Mixotrophic dinoflagellate

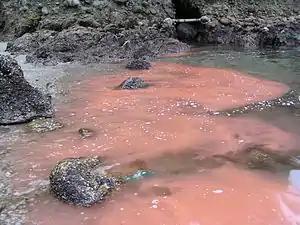
Algal bloom ("akasio") by "Noctiluca" spp. in Nagasaki

Many mixotrophic and some heterotrophic dinoflagellates are known to cause red tides or harmful blooms that result in large-scale mortality of fish and shellfish. Studies on red tides have been conducted to determine the mechanism of outbreak and the persistence of red tides caused by mixotrophic dinoflagellates such as "Karenia brevis", "Prorocentrum donghaiense" and "Prorocentrum minimum" in low nutrient concentration waters. In the case of serial red tides, one mixotrophic dinoflagellate species is dominated by another mixotrophic species in rapid succession over a short span of days. A possible explanation for the occurrence of different dominant mixotrophic dinoflagellates during serial red tides is the ability of mixotrophic dinoflagellates to feed on both heterotrophic bacteria and cyanobacteria (such as "Synecchococcus") spp., which provide limiting nutrients such as phosphorus, and nitrogen simultaneously. It is proposed that during serial red tides, feeding by larger mixotrophic dinoflagellates on smaller species may be a driving force for the succession of dominant species. Nitrogen and phosphorus is taken up by direct transfer of the materials and energy between the mixotrophic dinoflagellates; therefore, nutrient supply does not rely on the release of nitrogen and phosphorus by other organisms. Hence, mixotrophy can cause uncoupling between nutrient concentrations and the abundance of mixotrophic dinoflagellates in natural environments.